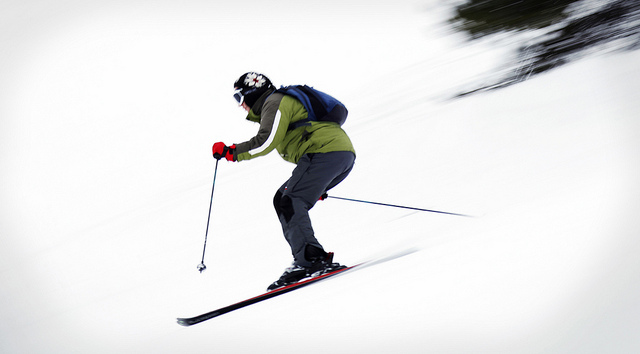
user: Given an image and a question. Answer the question in a short answer. Question: What is the object in the persons hand called? Short Answer:
assistant: pole